Isaac Cline

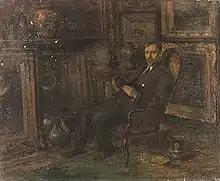
Dr. Isaac Monroe Cline at Home in New Orleans, 1910, by Robert Bledsoe Mayfield

Cline was the second meteorologist to provide reliable forecasts of freezing weather. He also provided some of the first available flood warnings on the Colorado and Brazos rivers. However, in 1891, he wrote an article in the "Galveston Daily News" in which he gave his official meteorological opinion that the thought of a hurricane ever doing any serious harm to Galveston was "a crazy idea". Many residents had called for a seawall to protect the city, but Cline's statement helped to prevent its construction.